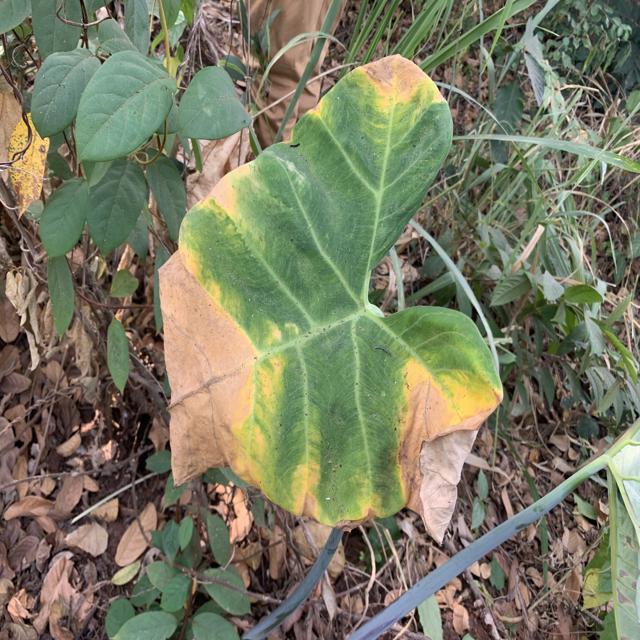
Label: Mid_Blight